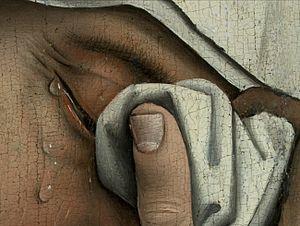
Marie-Madeleine lisant est l'un des trois fragments connus d'un important retable peint au milieu du XVᵉ siècle par le peintre flamand Rogier de le Pasture, connu sous le nom de Rogier van der Weyden. Réalisé entre 1435 et 1438, ce fragment est exposé à la National Gallery de Londres depuis 1860.
La Descente de Croix est une peinture à l'huile sur panneau de bois du peintre flamand Rogier van der Weyden réalisée aux environs de l'année 1435. Cette peinture représente la descente du Christ de la croix par Joseph d’Arimathie et Nicodème. Elle est exposée au musée du Prado à Madrid.